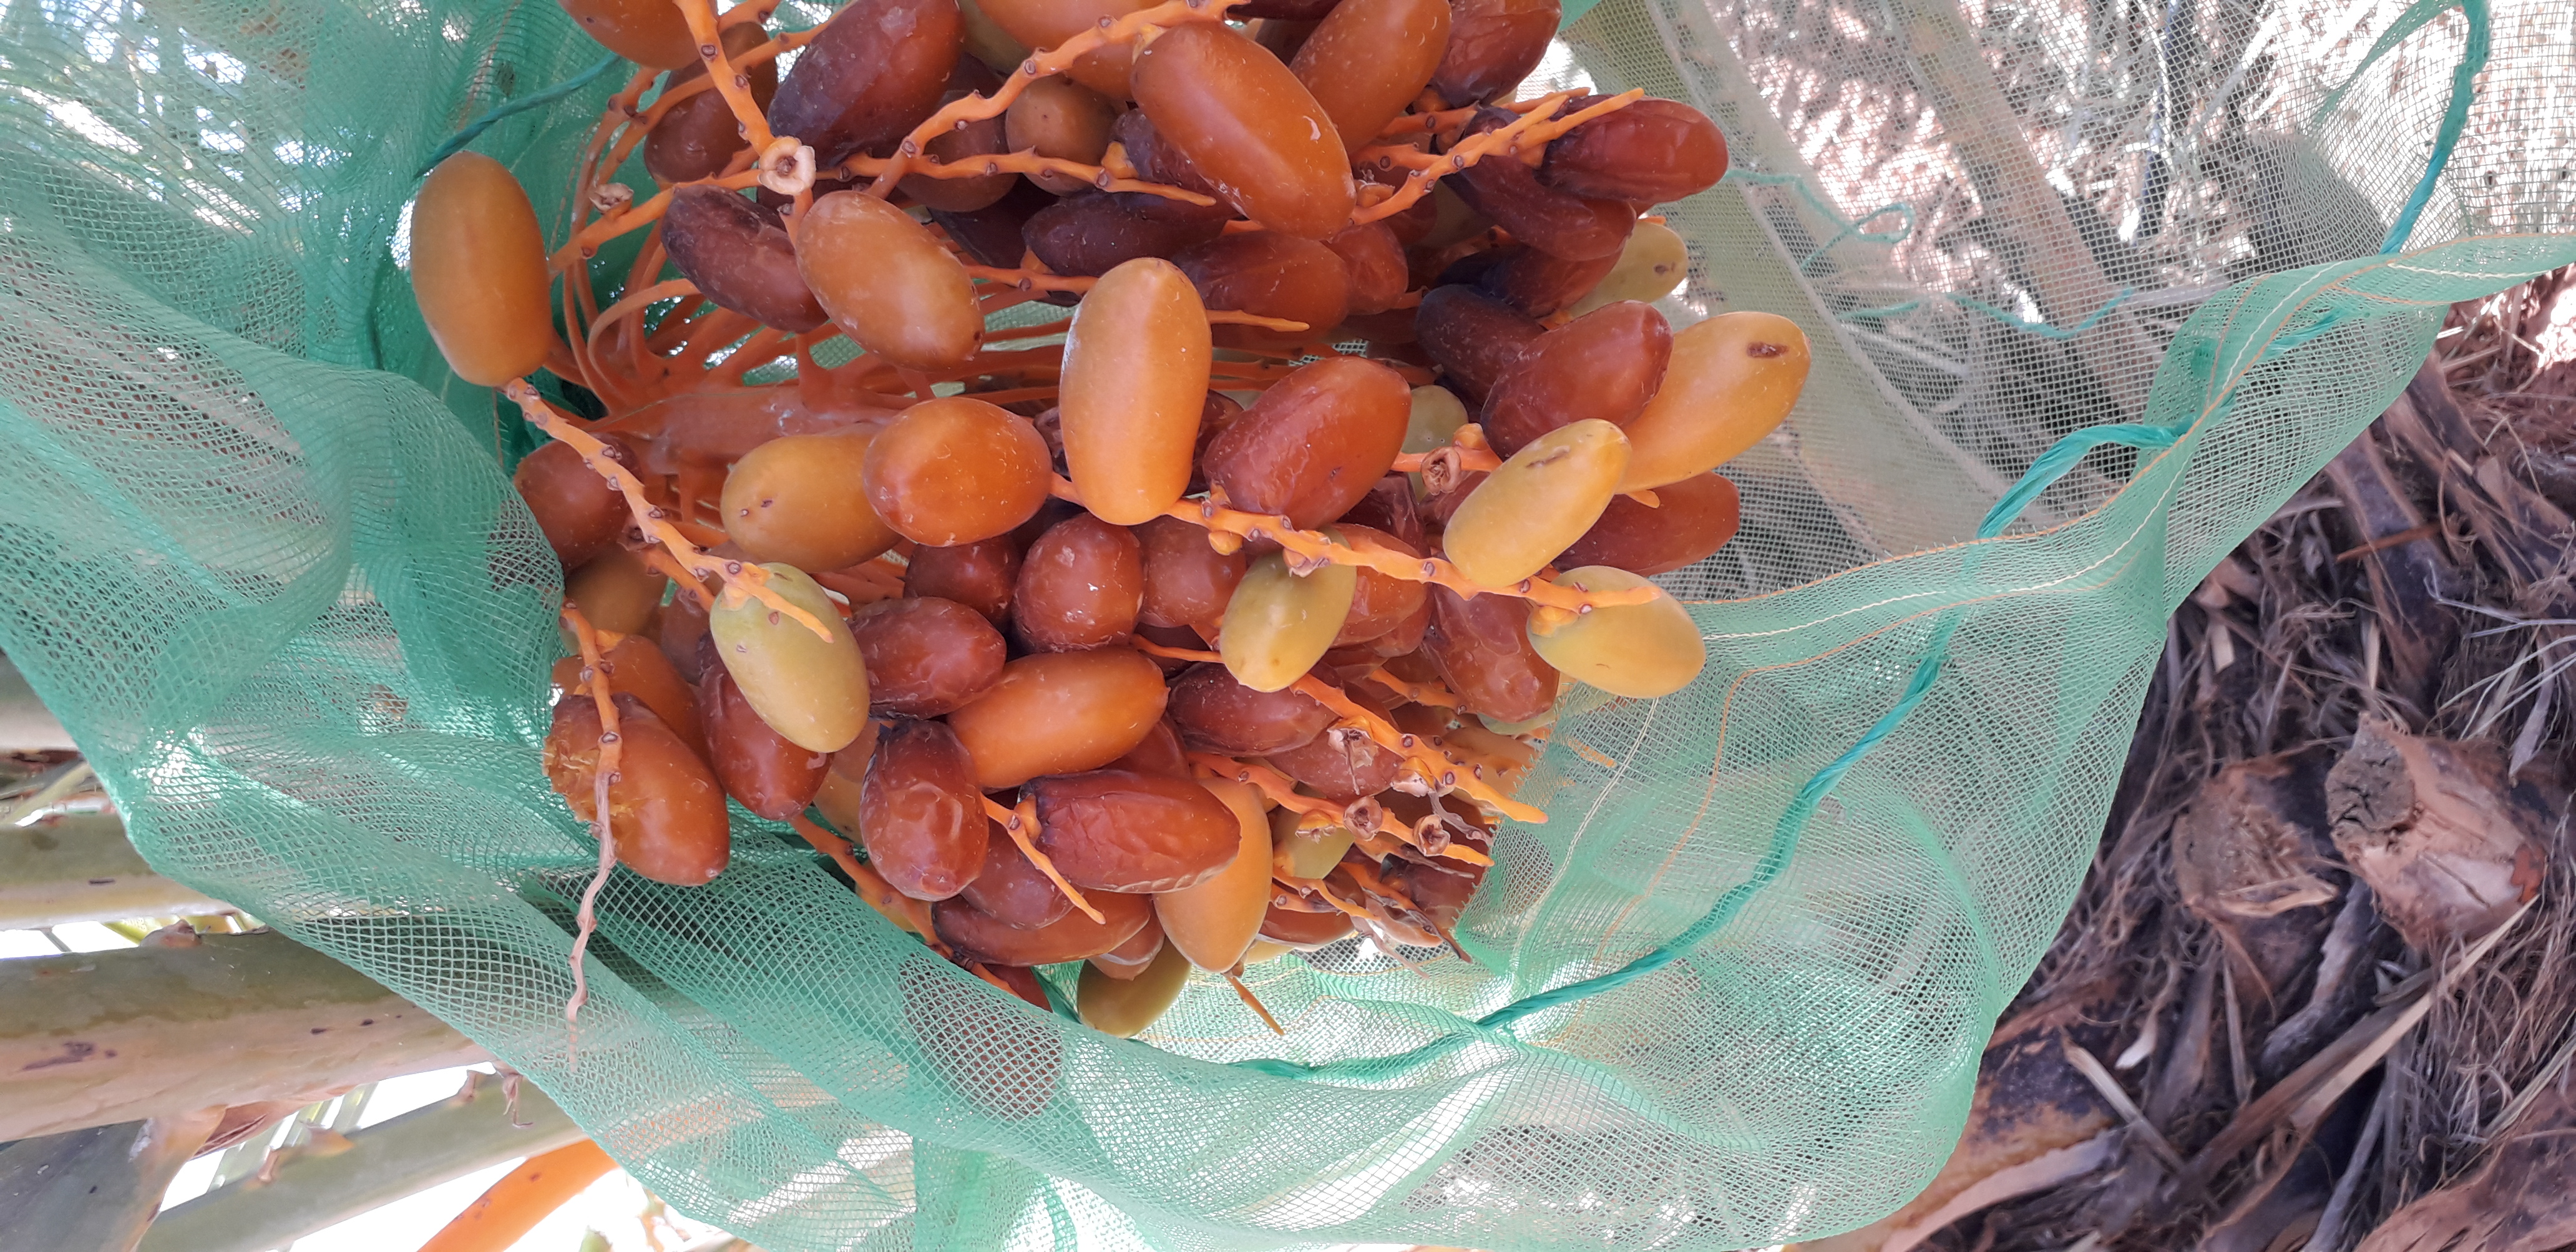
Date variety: kholt